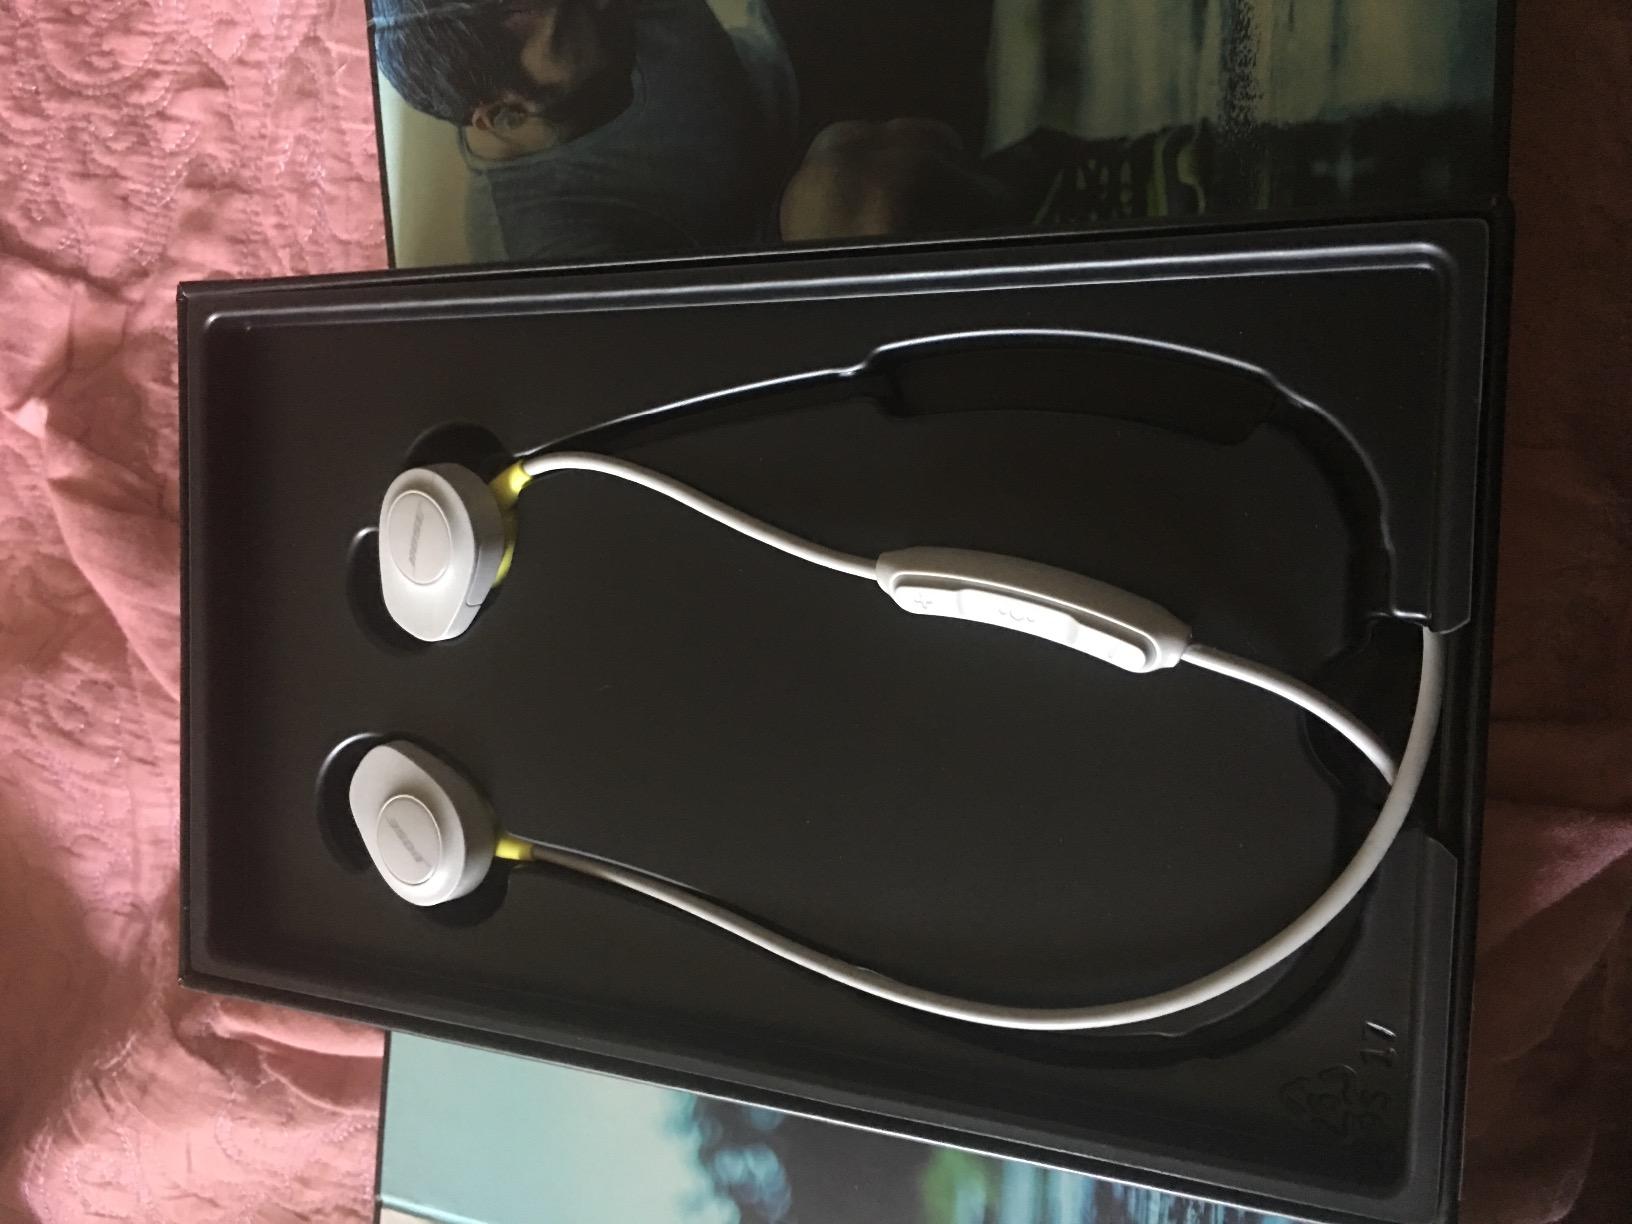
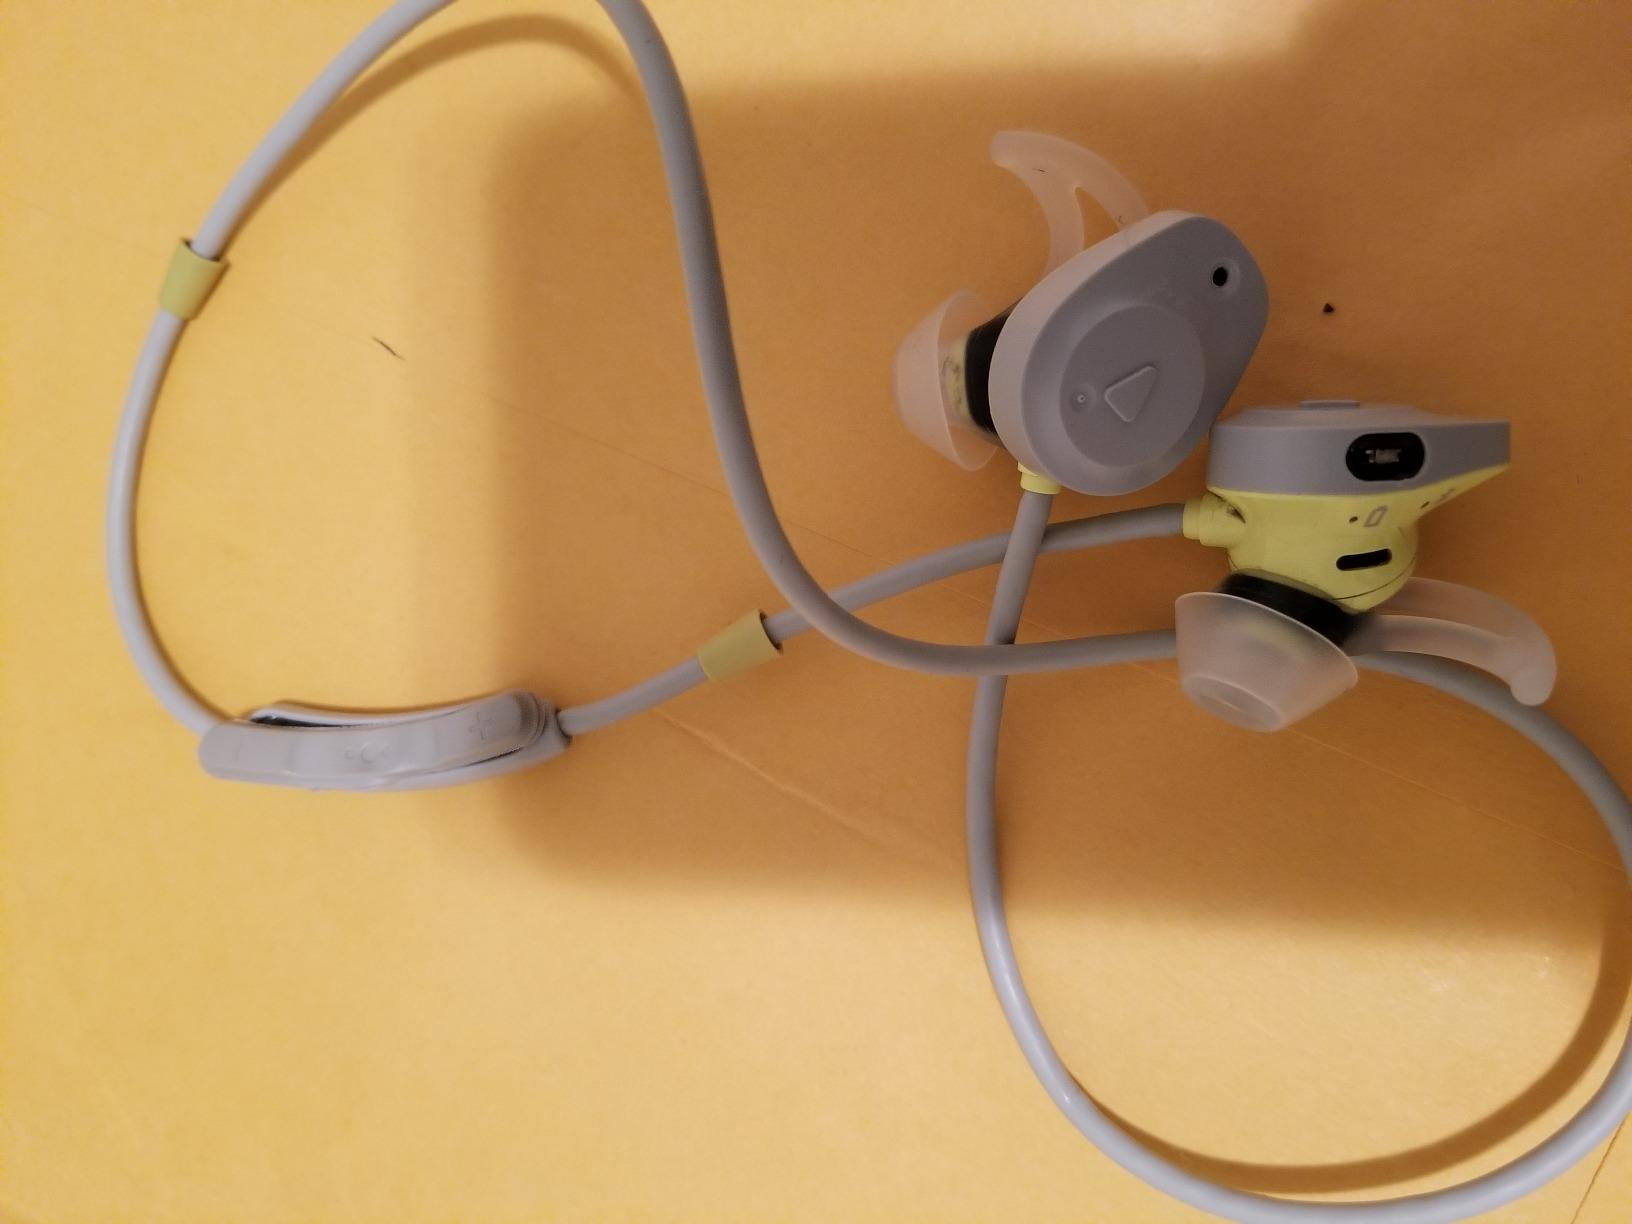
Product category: headphones
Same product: yes